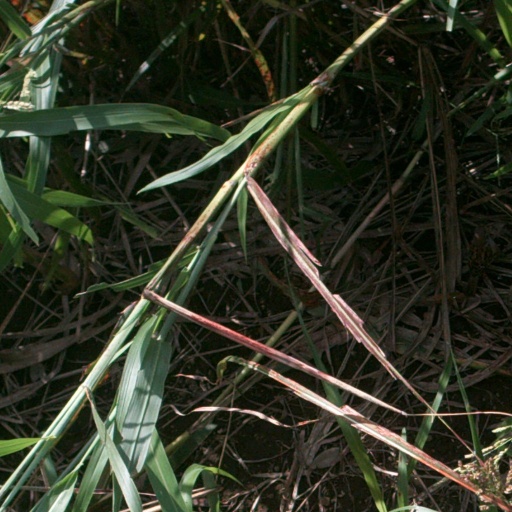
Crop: sorghum